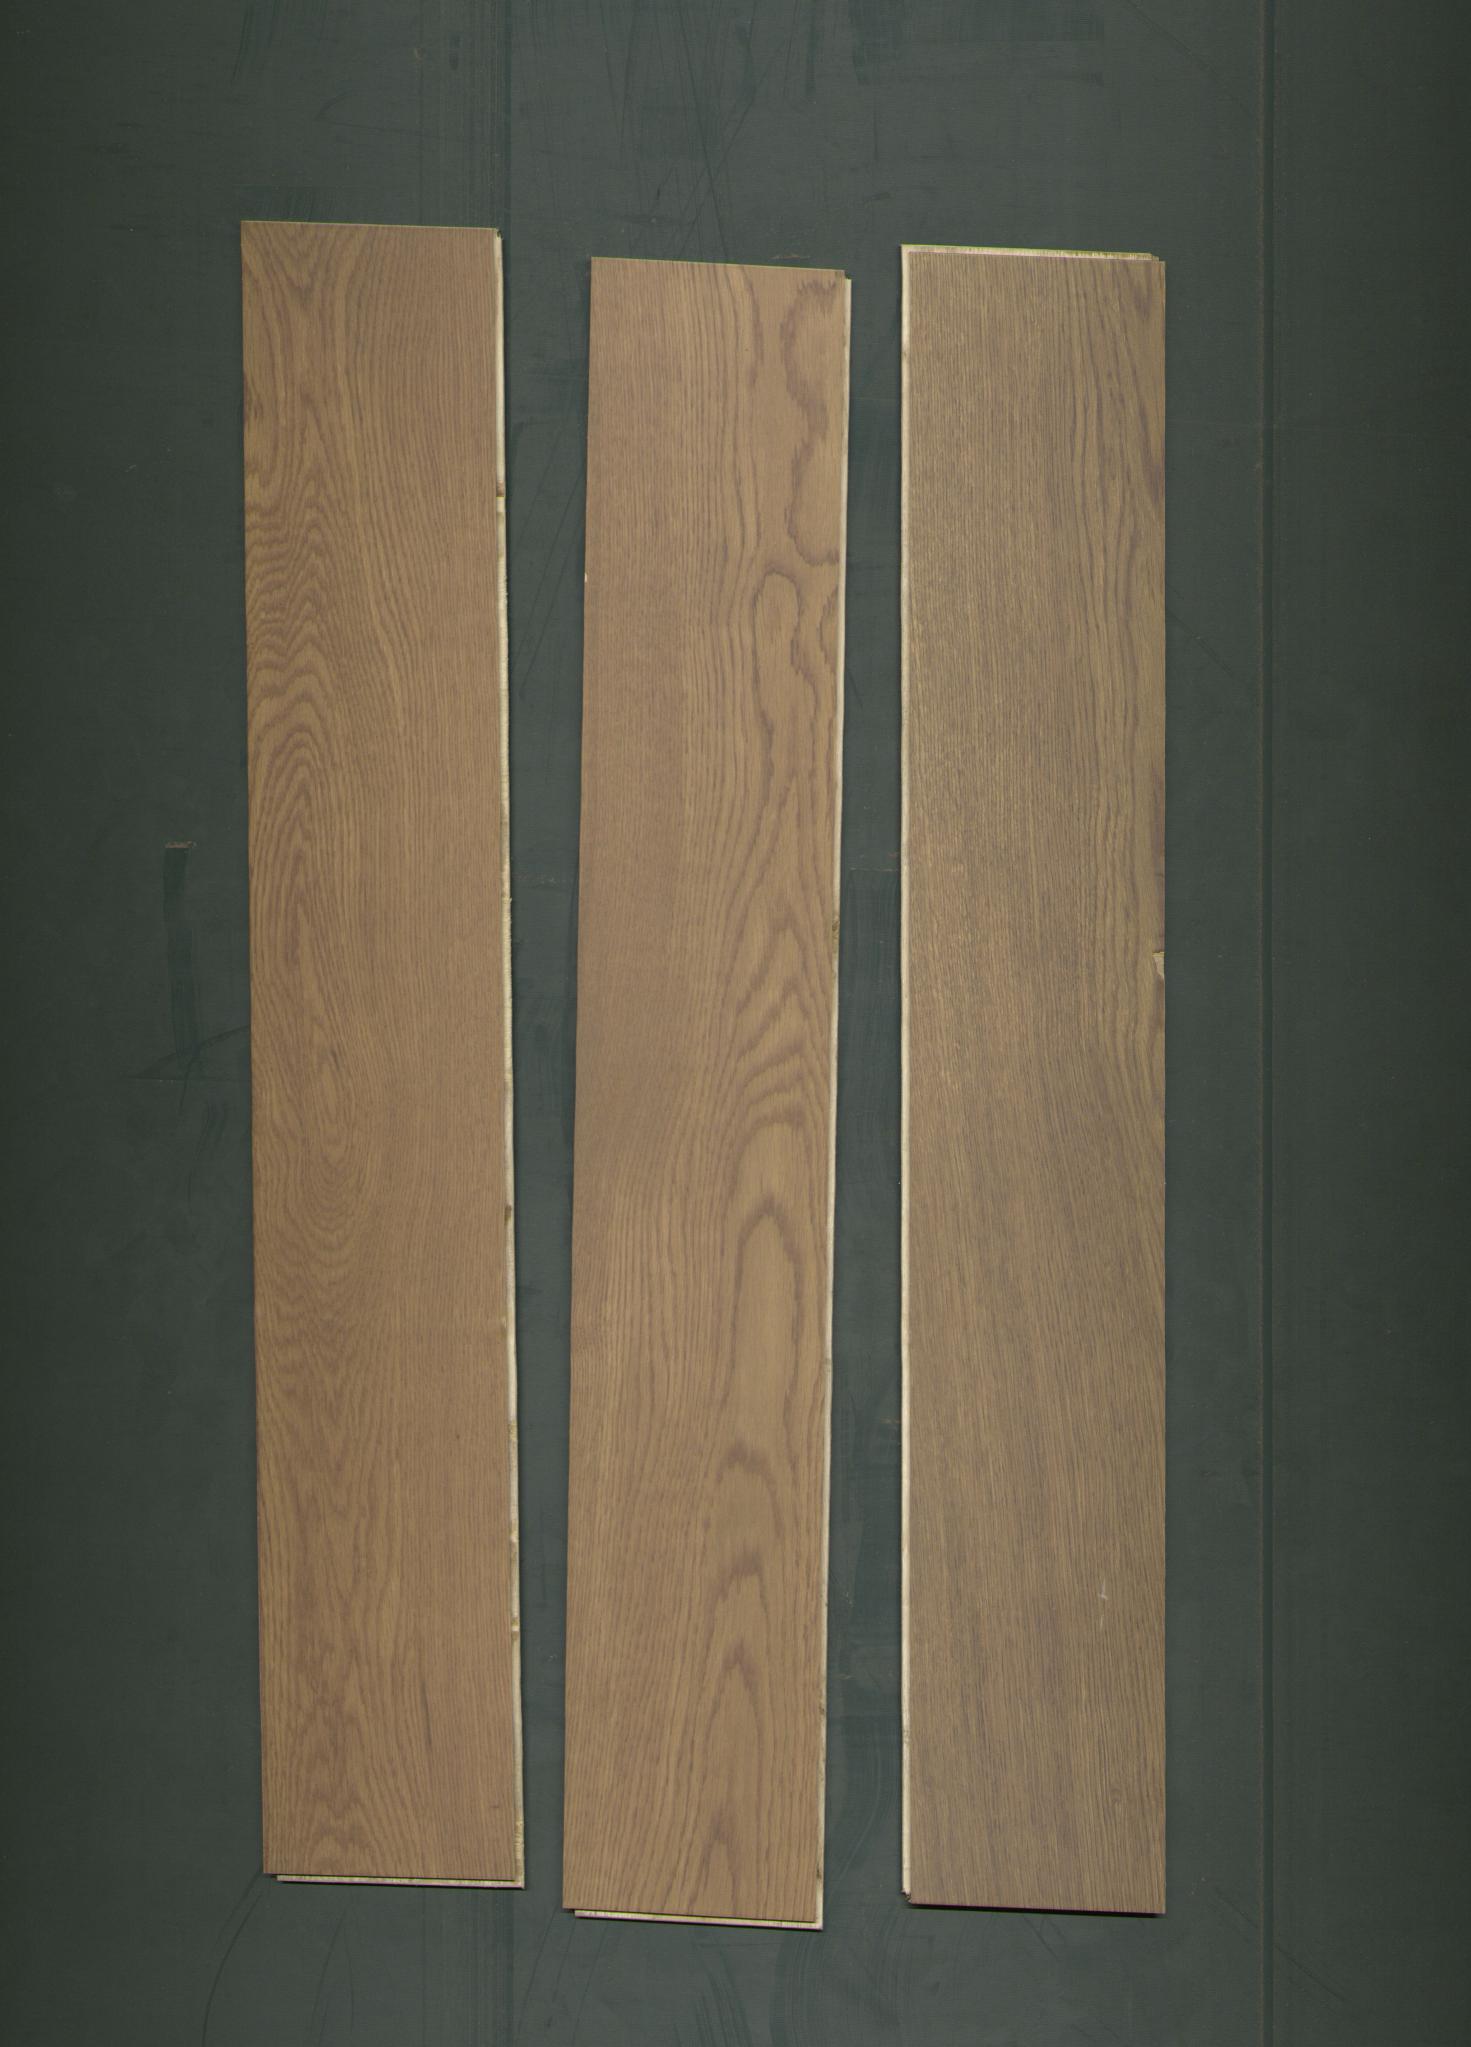
Label: mixers